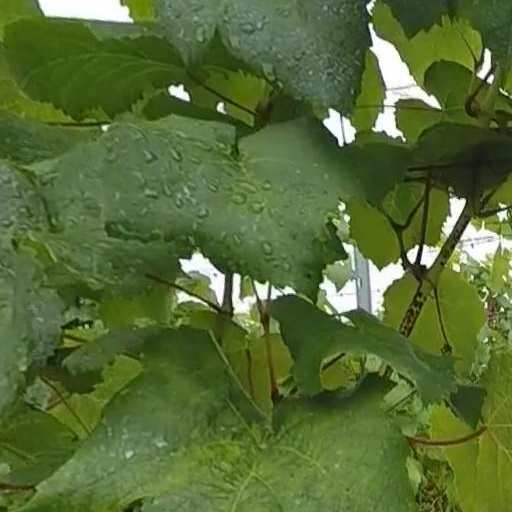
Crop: grape